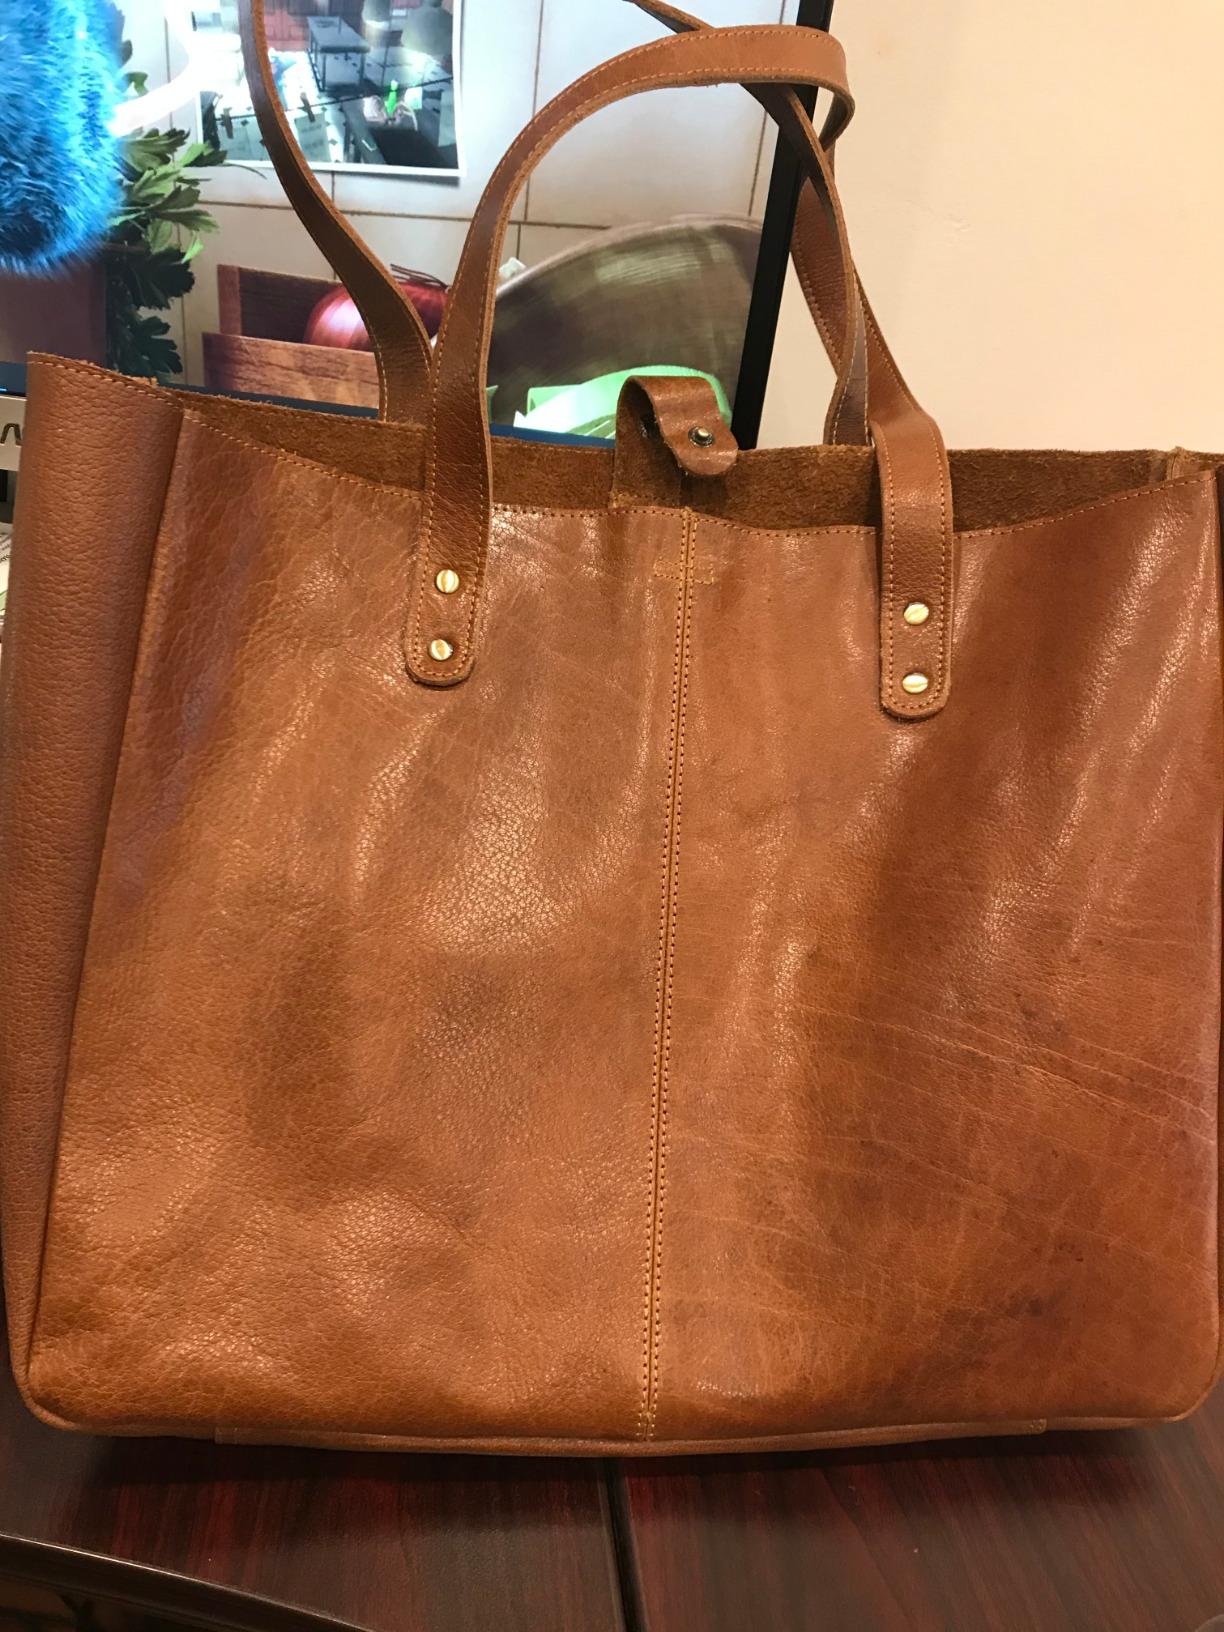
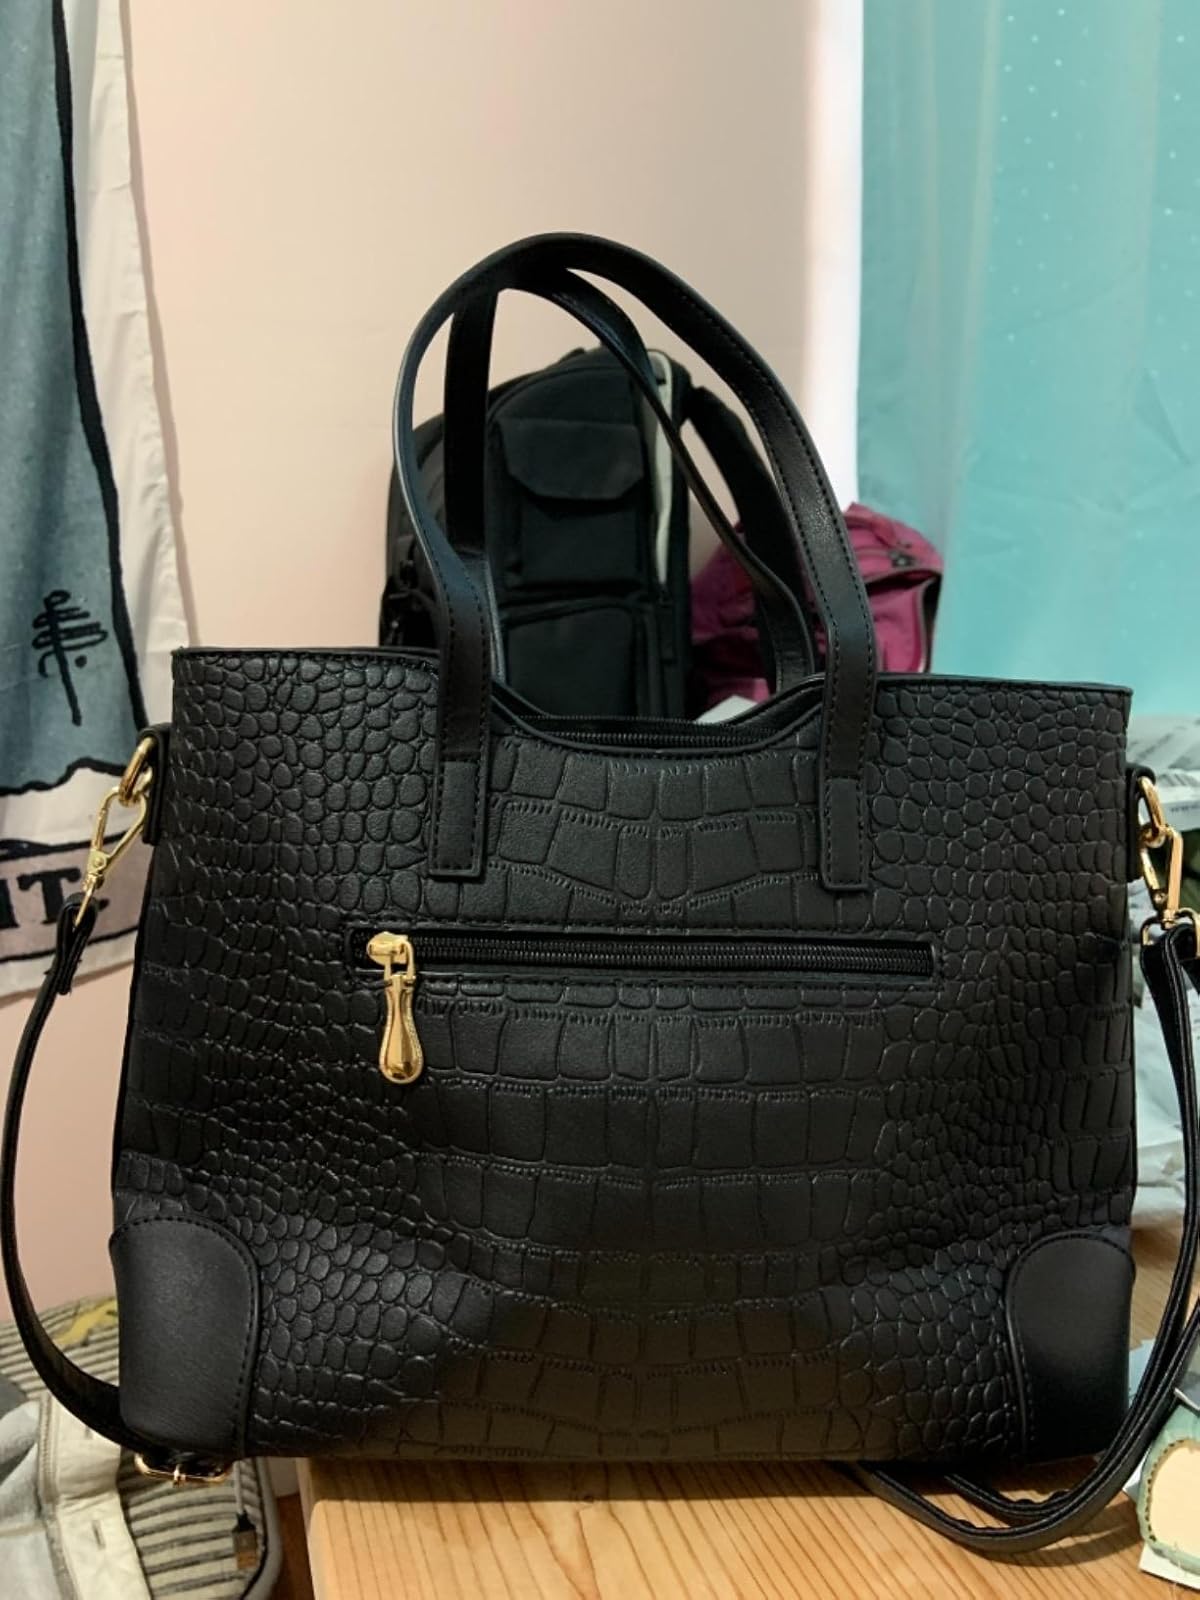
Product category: accessories_handbag
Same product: no